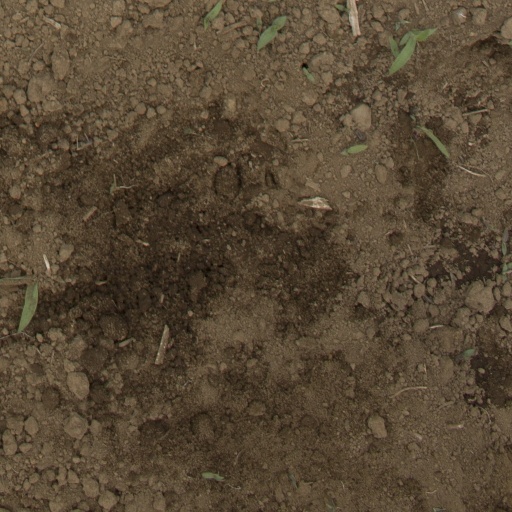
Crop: Jerusalem artichoke